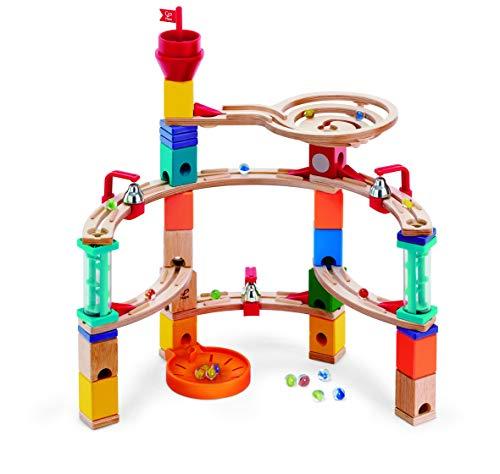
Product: Hape Castle Escape - Quadrilla Wooden Marble Run - STEM Learning, Building & Development Construction Toy - Counting, Color & Problem Solving for Ages 4+, 101Piece
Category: Toys & Games | Building Toys | Marble Runs
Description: Escape from this castle's rotary tower with exciting quadrille set featuring two transparent stairways.
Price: $83.03
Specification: ProductDimensions:24.8x10.2x22.8inches|ItemWeight:5.51pounds|ShippingWeight:7.1pounds(Viewshippingratesandpolicies)|ASIN:B079NY3KXQ|Itemmodelnumber:E6019|Manufacturerrecommendedage:4-16years